12th (Service) Battalion, South Wales Borderers (3rd Gwent)

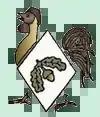
40th Division's insignia.

12th SWB spent its first week after joining the British Expeditionary Force (BEF) engaged in training, for example in the use of anti-gas helmets. On 12 June it was sent to the front to be attached by companies to battalions of 3rd Bde in 1st Division: A and B to 1st SWB, C and D to 2nd WR. After this introduction to trench warfare, 40th Division took over the Calonne sector from 1st Division on 3 July. Although both armies were concentrating on the Somme Offensive further south, units in the Calonne sector still saw casualties mount up during the summer. Enemy snipers and trench mortars were active, and 12th SWB carried out its first trench raids. One of these, on 12 August, was led by former Welsh rugby international Captain Charlie Pritchard. Although the raid was successful in obtaining 40th Division's first prisoner for identification, Pritchard was mortally wounded. In September the division moved to the Loos sector, where it was stationed facing the famous Double Crassier spoil-heap. Here the lines were relatively close together and the German wire was unusually deep, making raids difficult. An attempted raid by 12th SWB was disrupted when the Germans fired a small defensive mine when the raiders entered the front trench.